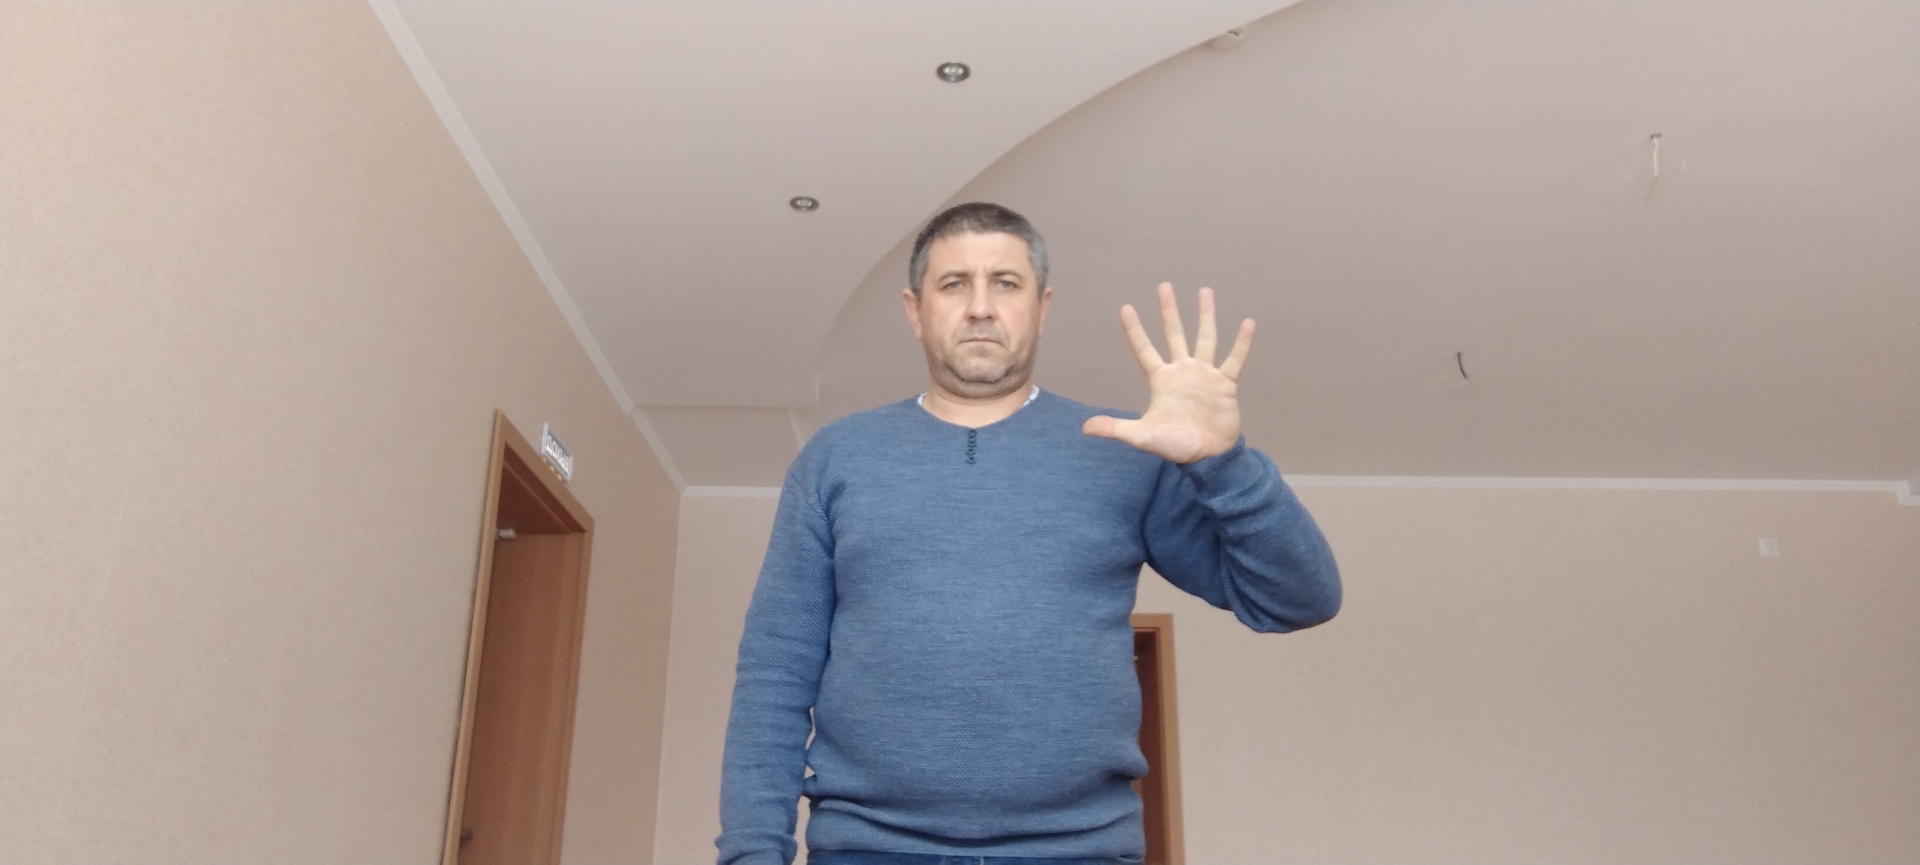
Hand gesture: palm